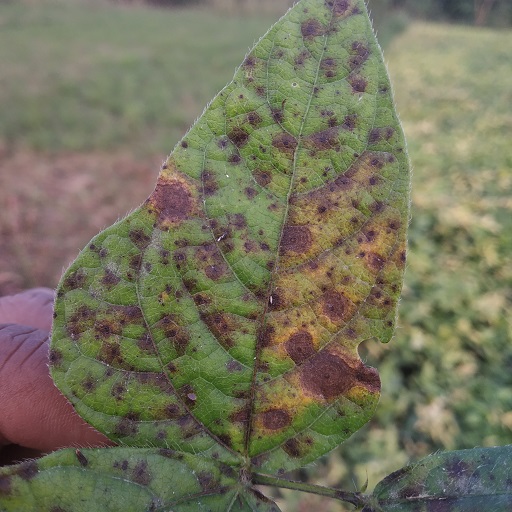
Label: Anthracnose